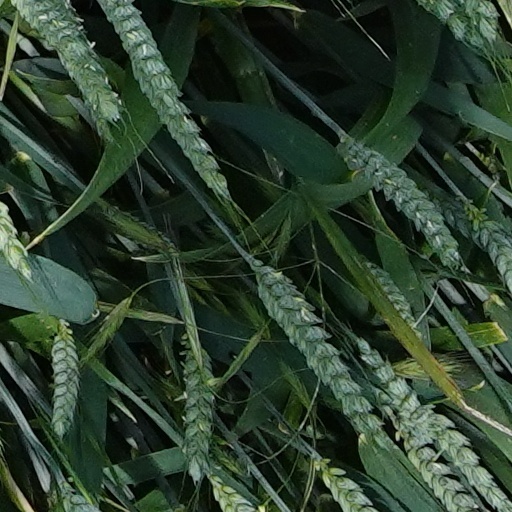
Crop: wheat